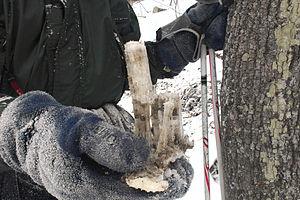
Les pipkrakes ou aiguilles de glace sont des cristaux de glace, longs de quelques millimètres à quelques centimètres, qui se développent perpendiculairement sous la surface du sol quand la température de l'air est négative. Ils sont caractéristiques des environnements périglaciaires humides mais peuvent se développer dans tous les sols soumis au gel.